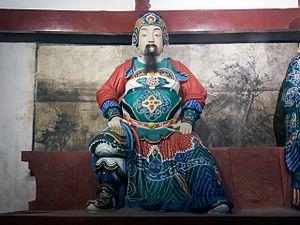
Deng Zhi, secrétaire impérial des Shu. Il rencontra Liu Bei après que ce dernier s’empara de la province de Yi et l’impressionna dès leur première conversation. Il fut donc nommé Grand Administrateur de Guanghan et, gagnant la réputation d’incorruptible et de sévère, fut ensuite appelé à Chengdu pour devenir Secrétaire des Taxes Agricoles.